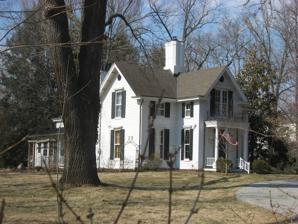
Building: Nash–McDonald House
Country: United States of America
Year built: 1869
Historic house in Kentucky, United States United States historic place Nash–McDonald House U.S. National Register of Historic Places Front and southern side Show map of Kentucky Show map of the United States Location 1306 Bellewood Rd., Anchorage, Kentucky Coordinates 38°15′52″N 85°32′40″W / 38.26444°N 85.54444°W / 38.26444; -85.54444 Built 1869 Architectural style Gothic Revival MPS Jefferson County MRA NRHP reference No. 80001564 Added to NRHP December 5, 1980 Nash–McDonald House is a house in Anchorage, Kentucky with elements of Gothic Revival architecture that was built in 1869. It was deemed to be a "fine example of the Gothic Revival which is relatively rare in the County although more prevalent in Anchorage", according to a 1979 Kentucky Historic Resources review of the property.  The review asserts it is significant as one of several houses built by Edward D. Hobbs.  This property was sold by Hobbs to M.B. Nash in 1869 for $10,139.71.  It was home during 1884 to 1887 to Rev. William McDonald.  McDonald founded the Louisville Rugby School in Louisville . a school which, in '"its early years, the school was 'the largest and most flourishing private school for boys west of the Alleghanies'". It was listed on the National Register of Historic Places in 1980. References